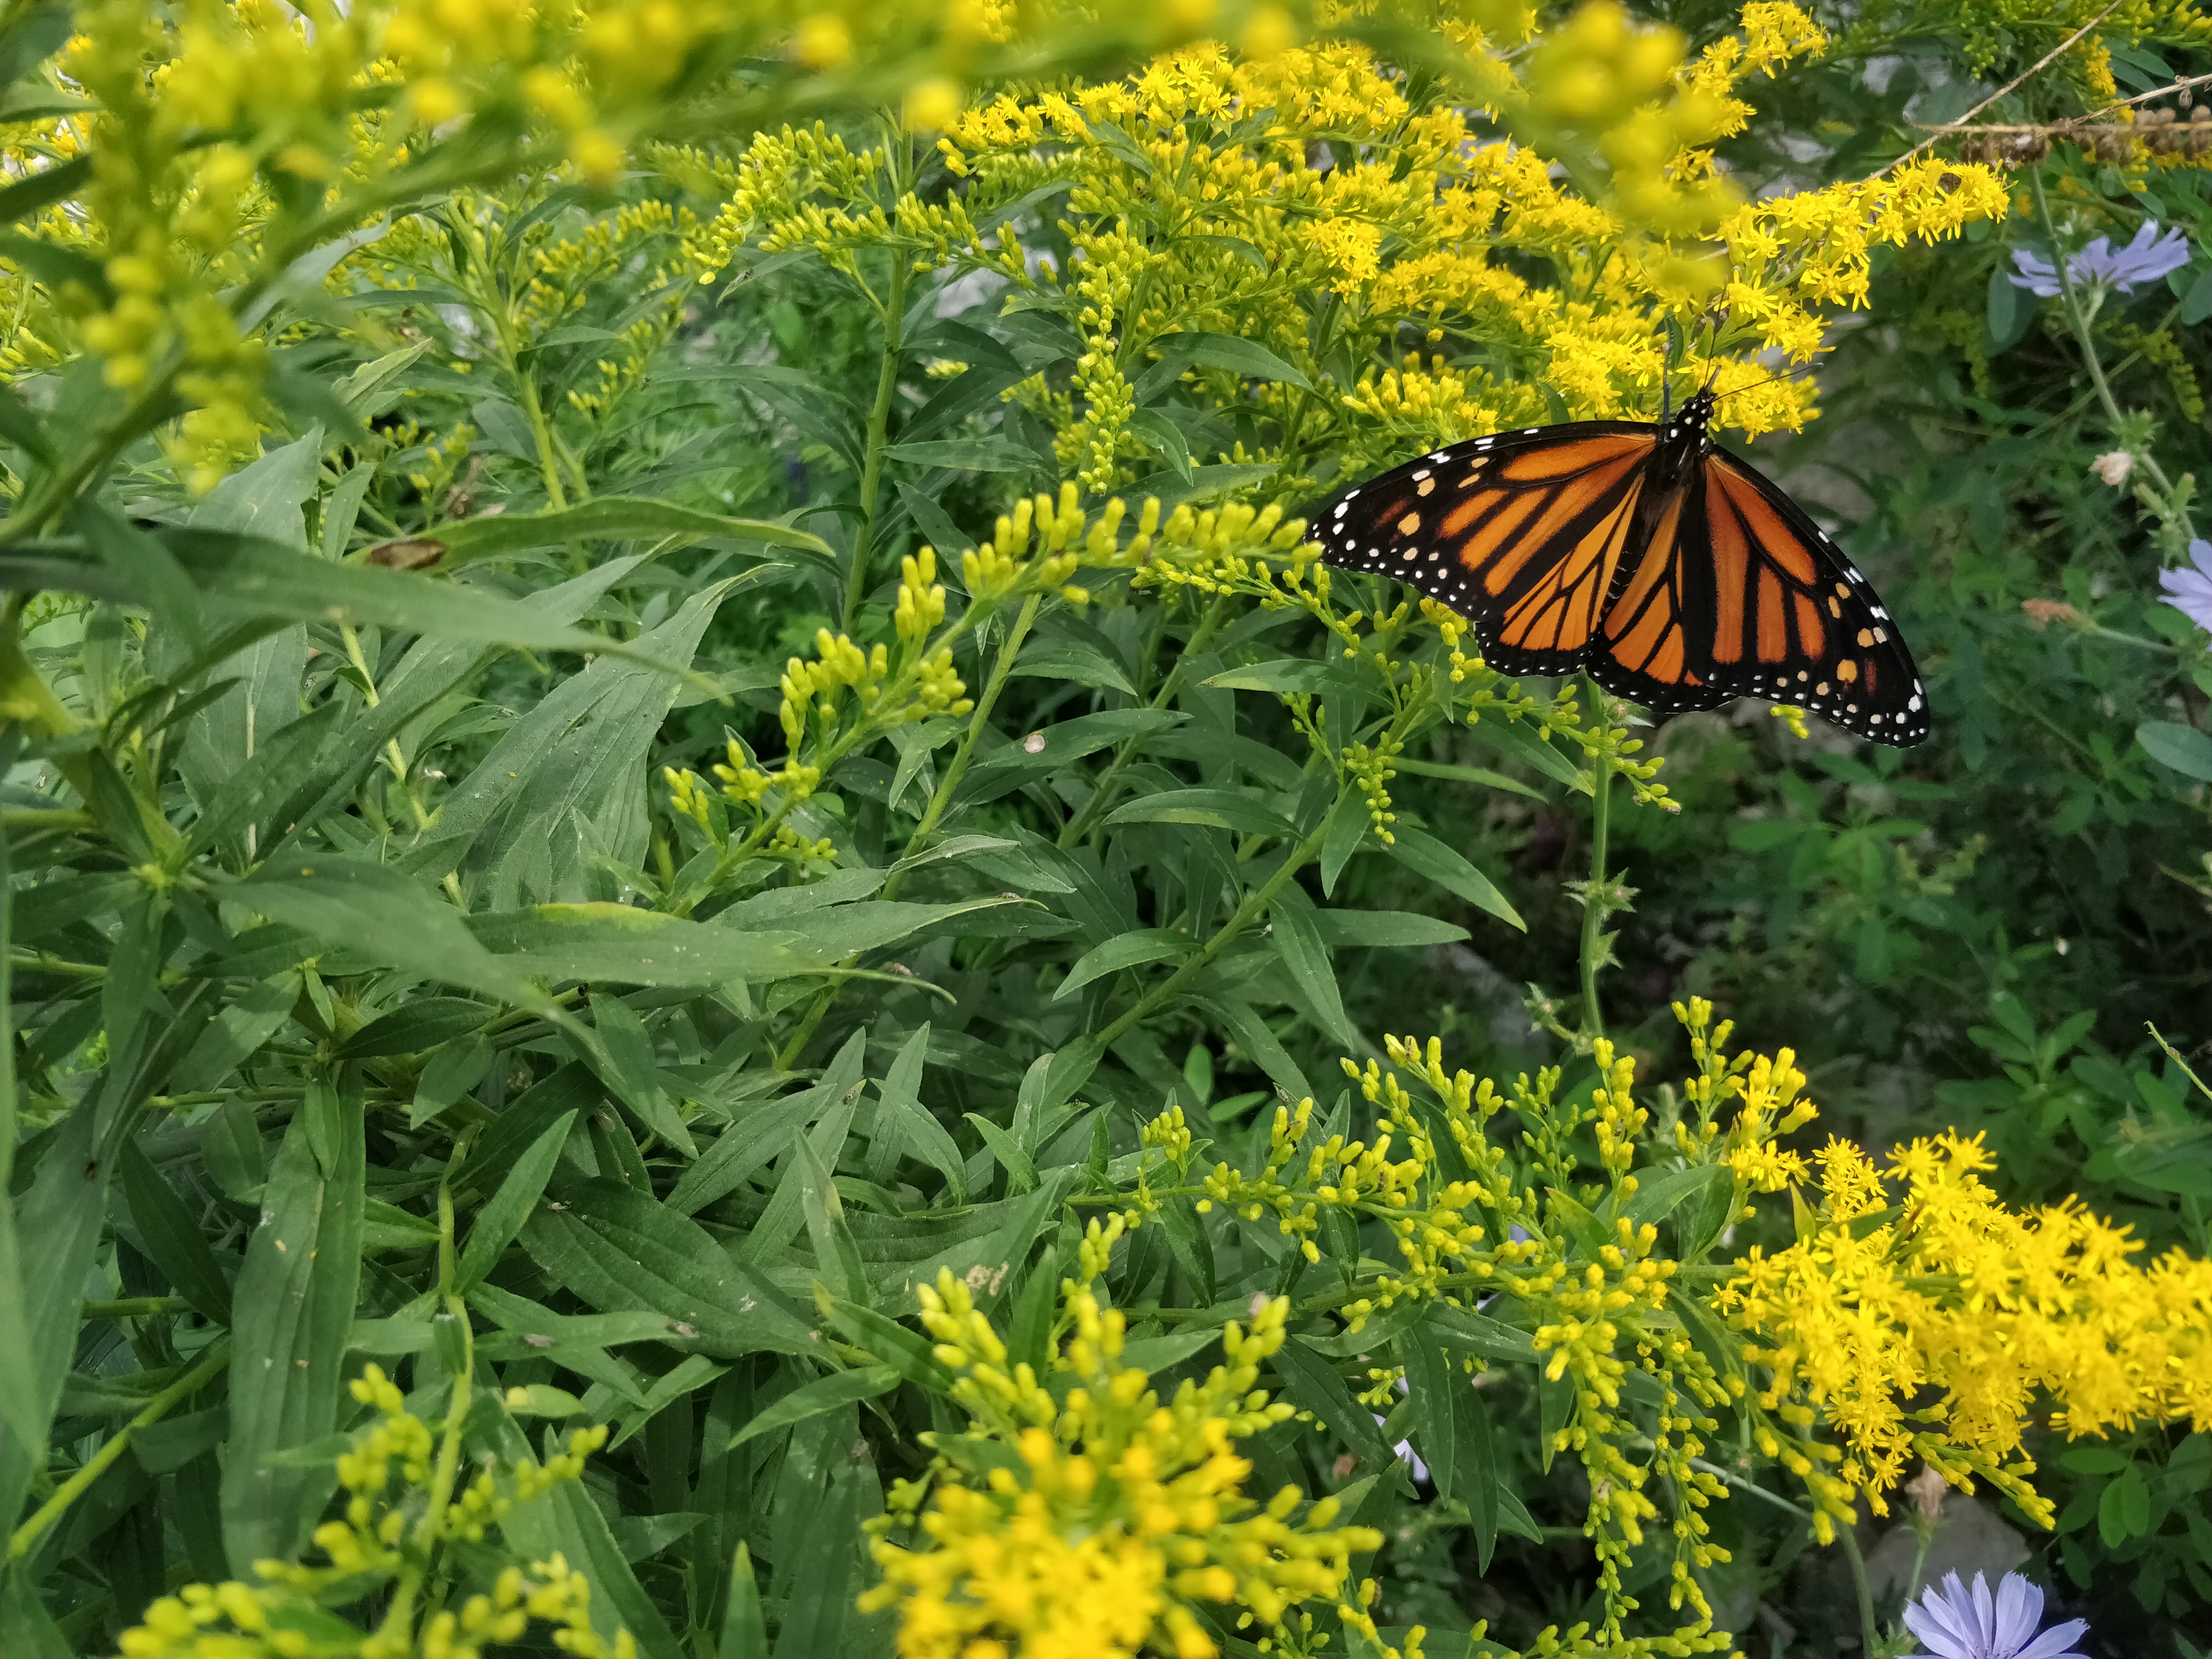
flowers, vegetation, butterfly, flowering plant, plant, flower, insect, pollinator, monarch butterfly, moths and butterflies, canola, mustard plant, subshrub, wildflower, invertebrate, goldenrod, brush footed butterfly, prairie, rapeseed, brassica rapa, pollen, mustard and cabbage family, Forb, common rue, herbaceous plant, mustard, tansy, pieridae, meadow, perennial plant, herb, parsley family, mahonia